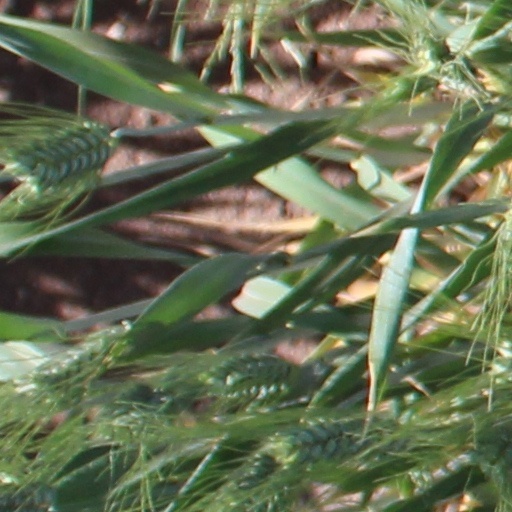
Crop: wheat